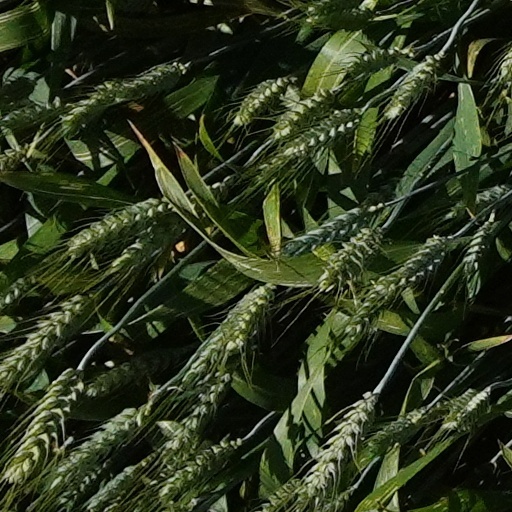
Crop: wheat